History of Leeds United F.C.

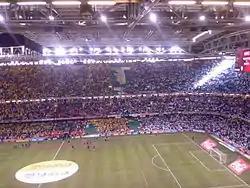
Championship Play-off final 2006 (Leeds vs Watford).

With new players brought in over the summer, the club's goal during the 2005–06 season was promotion. Blackwell's shrewd tactics away from Elland Road and attacking style at home proved highly effective, and by the end of February he had guided Leeds to 3rd place in the Championship. However, from that point onwards Leeds slumped, gaining just 4 points from a possible 18, and eventually had to settle for a play-off place. In the first round of the playoffs against Preston North End, Leeds drew 1–1 at Elland Road, but then won the return leg 2–0 to advance to the Play-off final. The playoff final was played on 21 May 2006 at the Millennium Stadium in Cardiff, though in a dismal performance, Leeds crashed to a 3–0 final defeat to Watford. While some fans predicted that Leeds would go one better and finally return to the Premier League the following year, others were concerned by the fact that with the exception of the bottom four teams, Leeds's form going into the play-offs was the worst of any team in the Championship, their only two wins in the final months of the campaign being the play-off victory against Preston and a narrow 1–0 victory against relegated Crewe Alexandra.